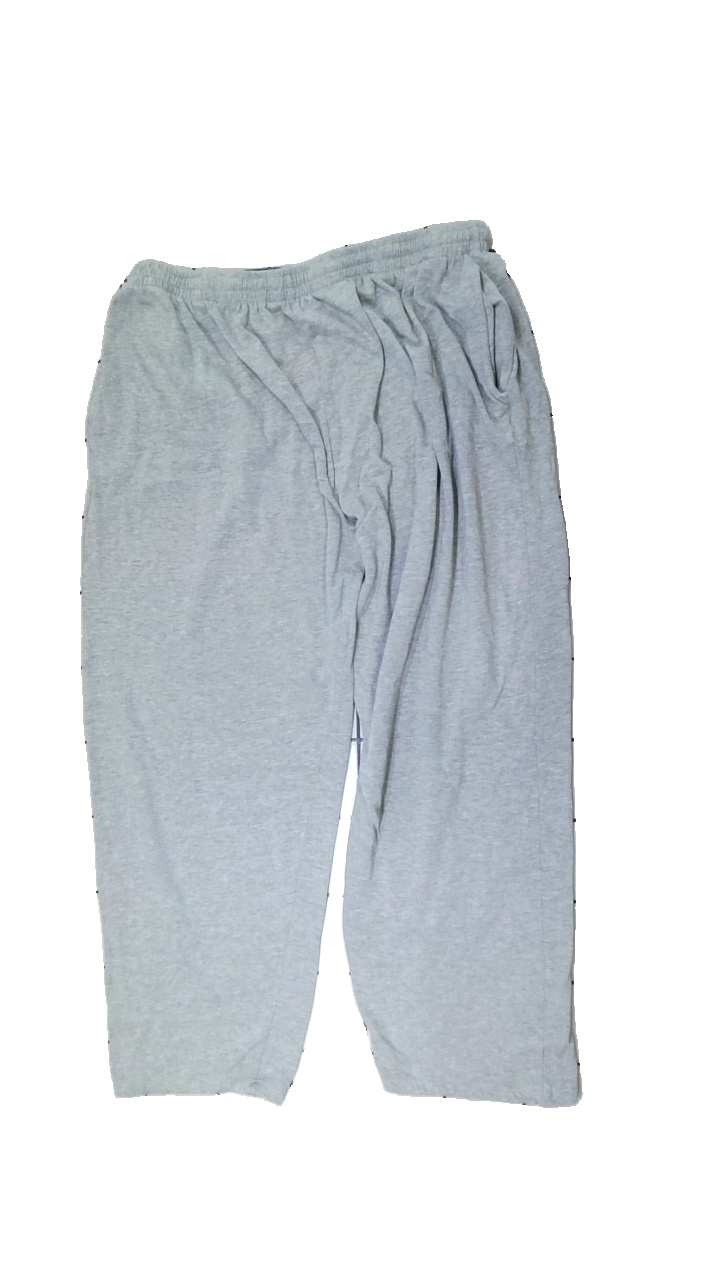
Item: Trousers (Men)
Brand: Haleman
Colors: Grey
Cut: Regular
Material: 100% polyester
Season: All
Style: Sports
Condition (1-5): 2
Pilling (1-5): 1
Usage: Recycle
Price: <50